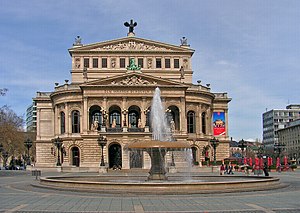
Alte Oper
Alte Oper, genopbygning afsluttet i 1981
Alte Oper er en stor koncertsal og det tidligere operahus i Frankfurt am Main, Tyskland. Bygningen blev indviet i 1880. Mange store operaværker har haft premiere på Alte Oper, bl.a. Carl Orffs Carmina Burana i 1937.